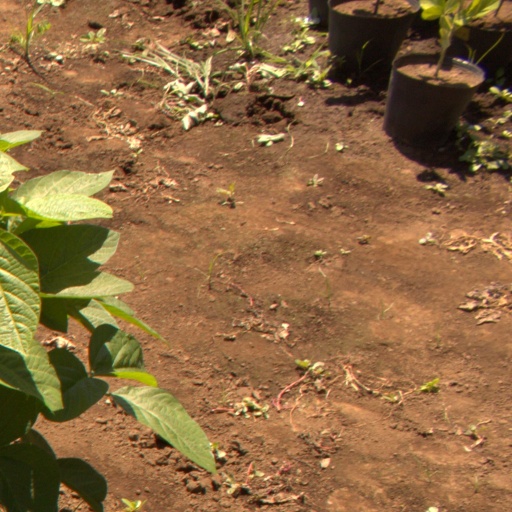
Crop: soybean